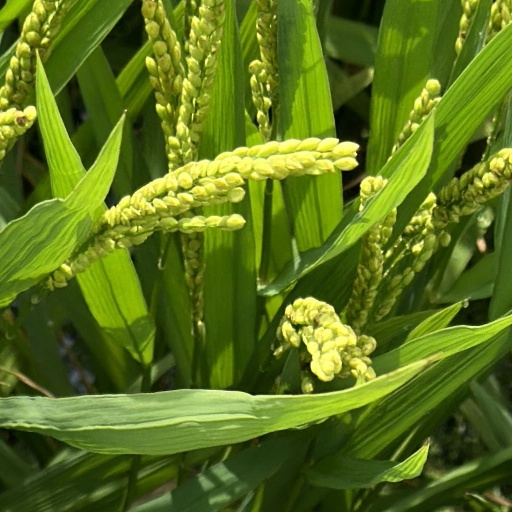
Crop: rice